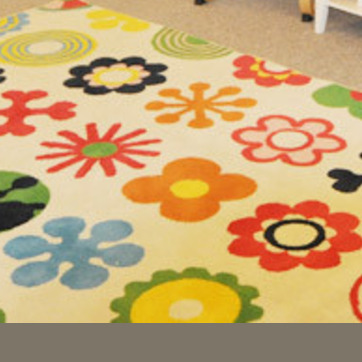
Material: carpet